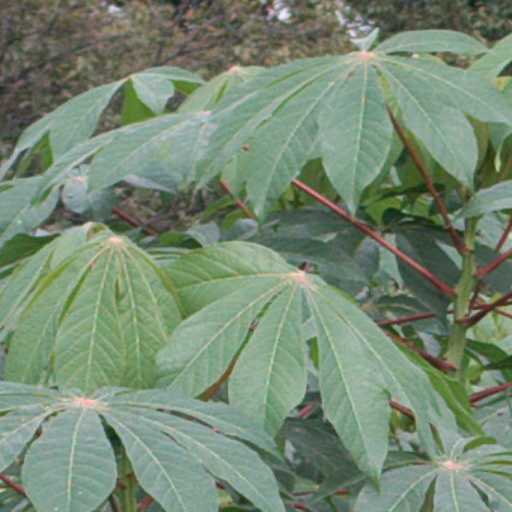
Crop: cassava